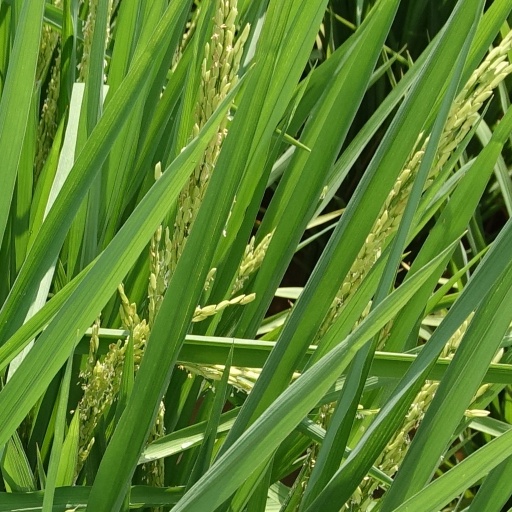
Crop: rice